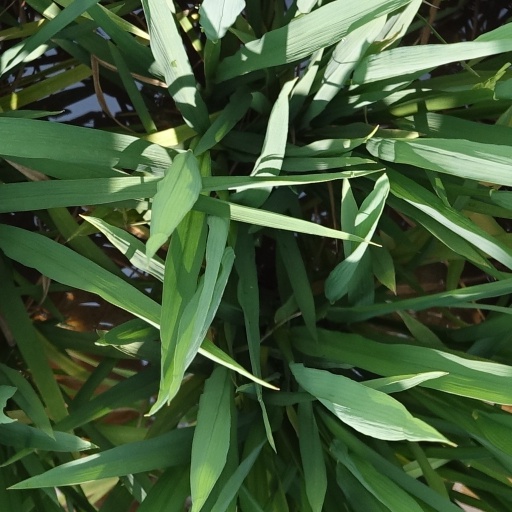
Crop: rice